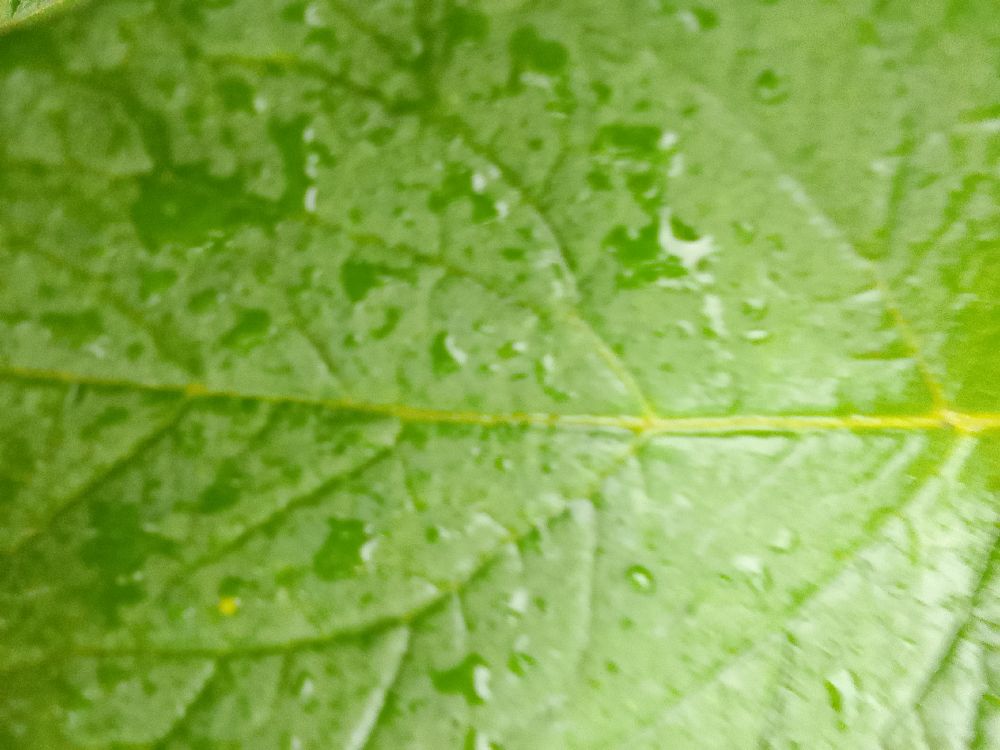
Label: Healthy